List of international cricket five-wicket hauls by Chaminda Vaas

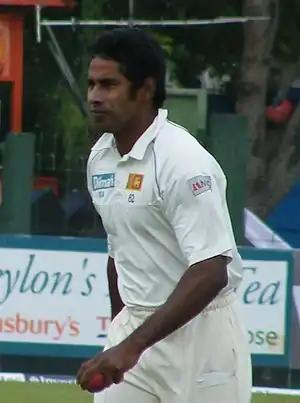
Vaas has captured the second-highest number of five-wicket hauls for Sri Lanka.

In cricket, a bowler taking five or more wickets in a single innings is known as a five-wicket haul or fifer, and is regarded as a notable achievement. and , only 54 bowlers have taken 15 or more five-wicket hauls at international level in their cricketing careers. Chaminda Vaas, a former Sri Lankan cricketer and current fast bowling coach of the Sri Lankan team, has a total of 16 five-wicket hauls to his name, with twelve in Tests and four in One Day Internationals (ODIs). As a left-arm fast-medium bowler, he was accurate and particularly skilled in bowling both swing and reverse swing. Vaas often played a supporting role to Muttiah Muralitharan, Sri Lanka's off spinner and leading wicket taker. In the period from 1995 to their retirement from international cricket, the two bowlers accumulated 1,155 Test wickets and paved the way for many of Sri Lanka's victories.